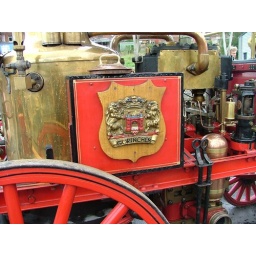
The name plate on the horse drawn fire engine in the previous and next photo reads &lt;i&gt;GORINCHEM&lt;/i&gt;.